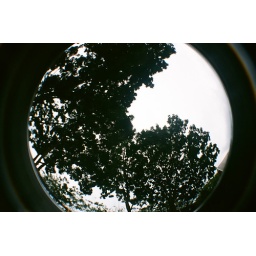
tree under the sky